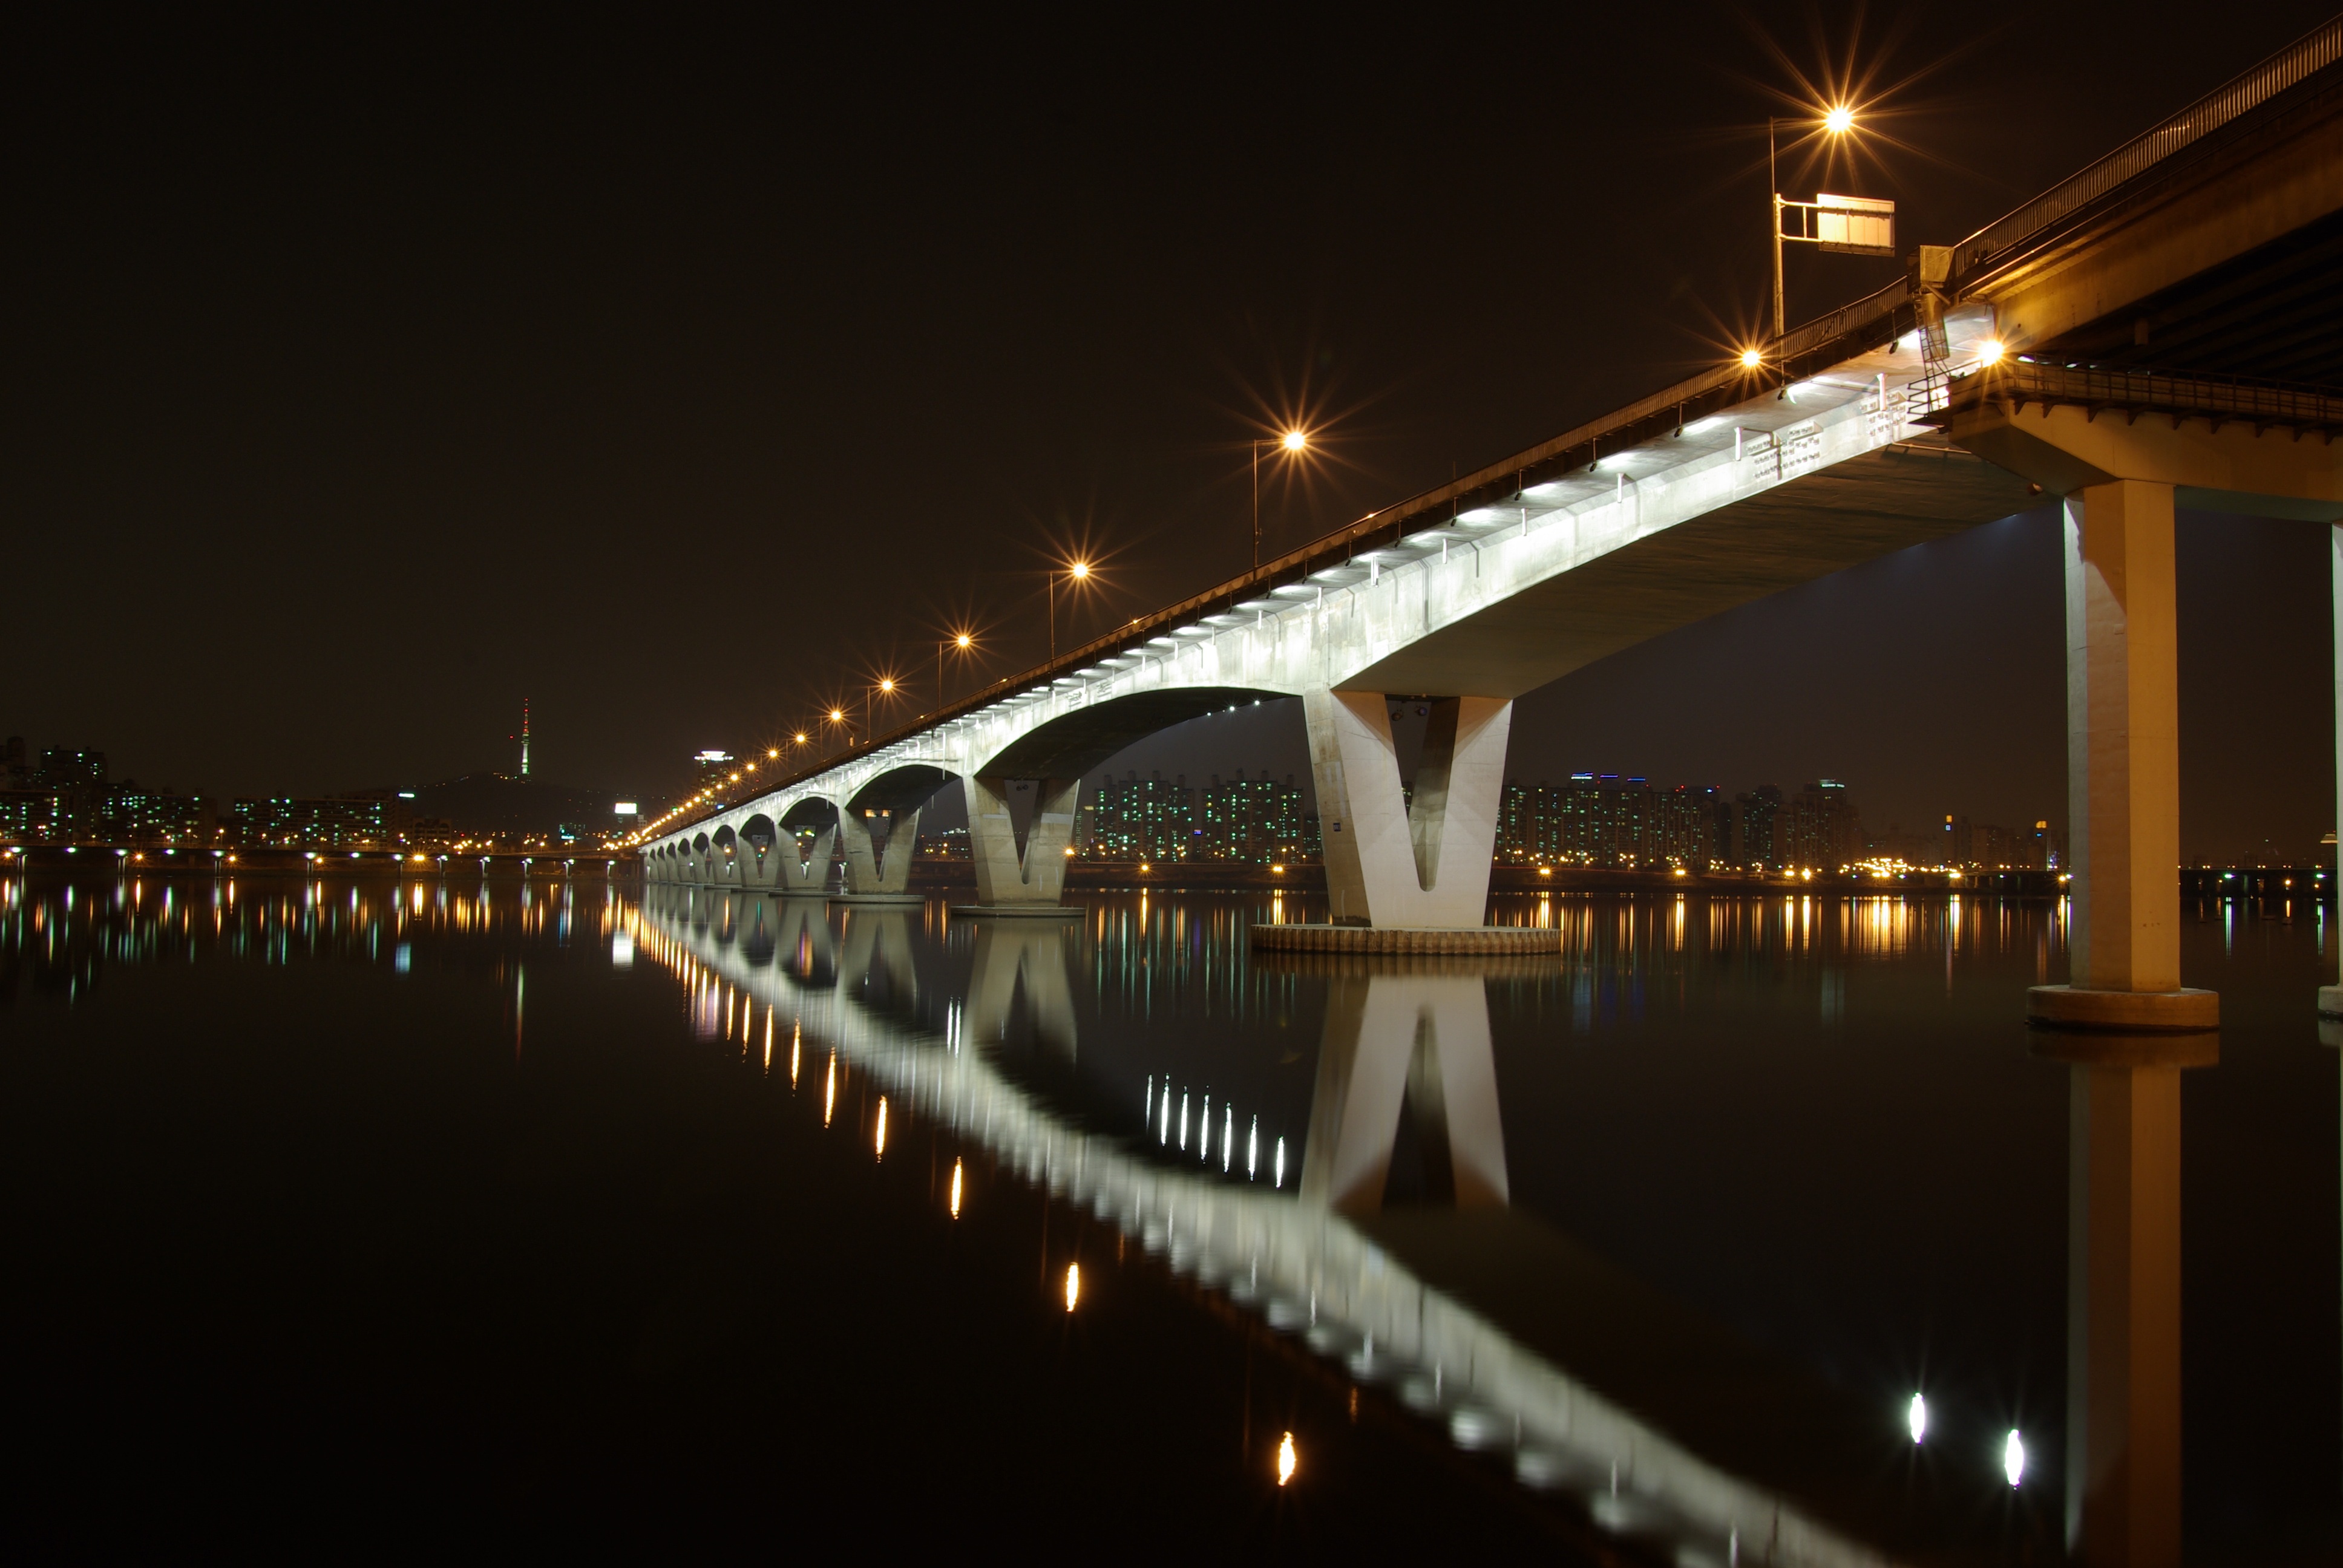
architecture, bridge, night, city, overpass, cityscape, dusk, evening, reflection, asia, landmark, lights, korea, place, seoul, cable stayed bridge, south korea, nonbuilding structure